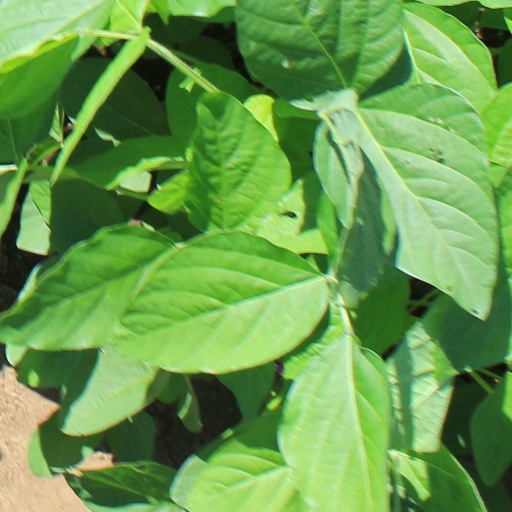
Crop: soybean